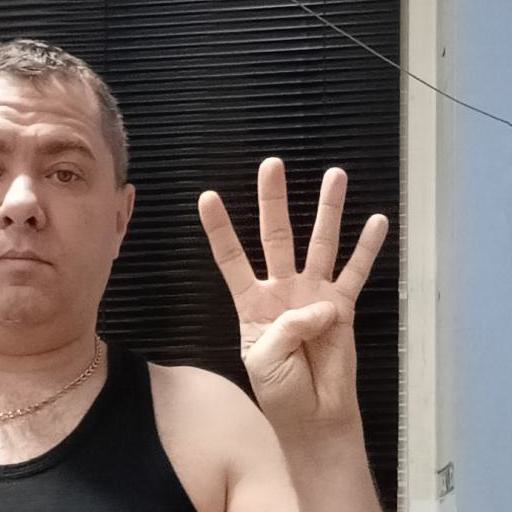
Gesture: four